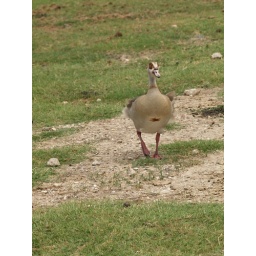
Alvin Texas bayou wildlife park animals and birds run or Roam freely in a natural habitat 2008 Zoo